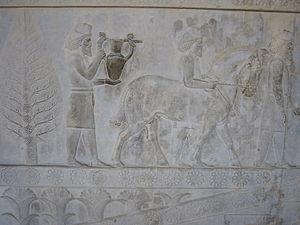
L'Empire achéménide est le premier des empires perses à régner sur une grande partie du Moyen-Orient durant le Iᵉʳ millénaire av. J.-C. Il s'étend alors au nord et à l'ouest en Asie Mineure, en Thrace et sur la plupart des régions côtières du Pont Euxin ; à l'est jusqu'en Afghanistan et sur une partie du Pakistan actuels, et au sud et au sud-ouest sur l'actuel Irak, sur la Syrie, le Liban, Israël et la Palestine, la Jordanie, le nord de l'Arabie saoudite, l'Égypte, et jusqu'au nord de la Libye.